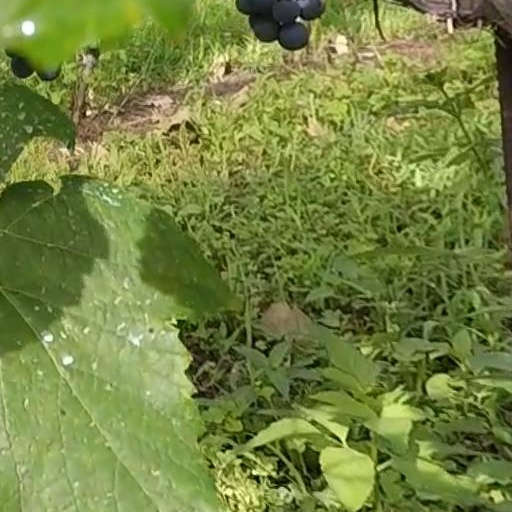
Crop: grape